Avro Lancaster

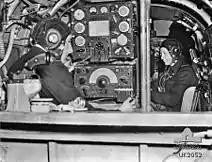
Inside G for George of No. 460 Squadron. Looking forward between wing spars. At left is the wireless operator, and at right is the navigator

Avro received an initial contract for 1,070 Lancasters. The majority of Lancasters manufactured during the war years were constructed by Avro at its factory at Chadderton near Oldham, Lancashire and were test-flown from Woodford Aerodrome in Cheshire. As it was quickly recognised that Avro's capacity was exceeded by the wartime demand for the type, it was decided to form the "Lancaster Aircraft Group", which comprised a number of companies that undertook the type's manufacture, either performing primary assembly themselves or producing various subsections and components for the other participating manufacturers. Wythenshawe Bus Garage, built of reinforced concrete during 1939–42 and designed by the Manchester City Architect, G. Noel Hill, was immediately taken over by the Ministry of Aircraft Production and Avro used it in its Lancaster aircraft production.